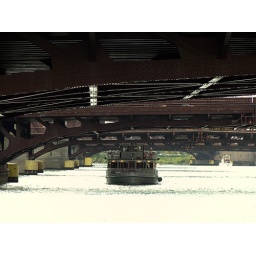
boat tour under the bridge 01/02